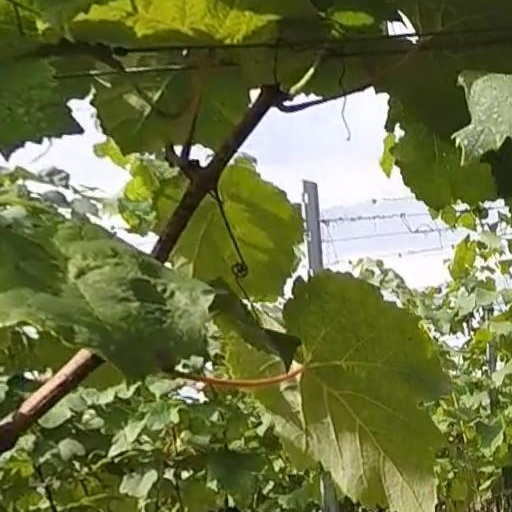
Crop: grape